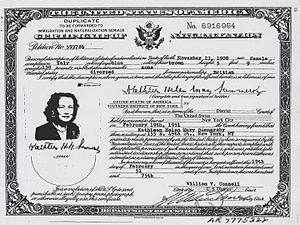
Kathleen Helen Summersby, née MacCarthy-Morrogh le 23 novembre 1908 et morte le 20 janvier 1975, connue sous le nom de Kay Summersby, était une membre du Corps britannique des transports mécanisés durant la Seconde Guerre mondiale, qui servit comme chauffeur et plus tard comme secrétaire personnelle du général américain Dwight D. Eisenhower, lorsqu'il occupe le poste de commandant suprême des forces expéditionnaires alliées en Europe du Nord et de l'Ouest. Il est généralement admis que Summersby et Eisenhower sont devenus extrêmement proches pendant la guerre, au point que certains auteurs ont suggéré que leur relation soit devenue intime. Néanmoins, cette hypothèse a été rejetée, tant par leur entourage de l'époque que par la majorité des biographes d'Eisenhower. Leur collaboration prend fin en 1945, quand Eisenhower revient aux États-Unis.